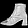
Label: Ankle boot